Fatimid navy

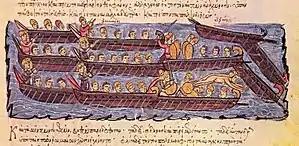
Depiction of a 10th-century sea battle from the "Madrid Skylitzes"

Ancient and medieval naval operations faced severe constraints, compared to modern navies, as the result of the technological limitations inherent in galley-based fleets. Galleys did not handle well in rough waters and could be swamped by waves, which would be catastrophic in the open sea; history is replete with instances where galley fleets were sunk by bad weather (e.g. the Roman losses during the First Punic War). The sailing season was therefore usually restricted from mid-spring to September. The maintainable cruising speed of a galley, even when using sails, was limited, as were the amount of supplies it could carry. Water in particular, being essentially a galley's 'fuel' supply, was of critical importance. With consumption levels estimated at 8 litres a day for every oarsman, its availability was a decisive operational factor in the often water-scarce and sun-baked coasts of the Eastern Mediterranean. Smaller galleys are estimated to have been able to carry about 4 days' worth of water. Effectively, this meant that fleets composed of galleys were confined to coastal routes, and had to make frequent landfall to replenish their supplies and rest their crews. The Fatimids faced a particular disadvantage in this area, as due to shortage of timber they appear to have used amphorae rather than barrels to hold water, which put them at a disadvantage: due to their shape, the amphorae occupied more space as they were more fragile and had to be stored upright and padded with dunnage; and they were also far more difficult to handle and refill. As John H. Pryor has demonstrated, it is for these reasons that Egypt-based fleets were unable to effectively intercept Crusader shipping between Cyprus and Palestine.